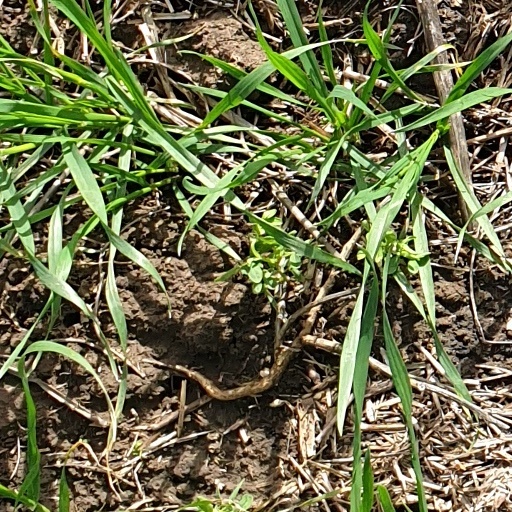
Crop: wheat